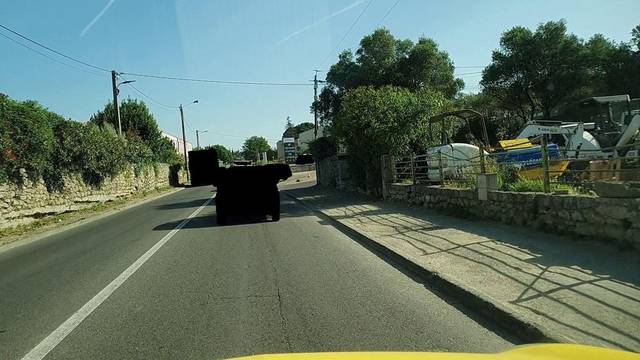
Region: France
Coordinates: 44.0, 4.415